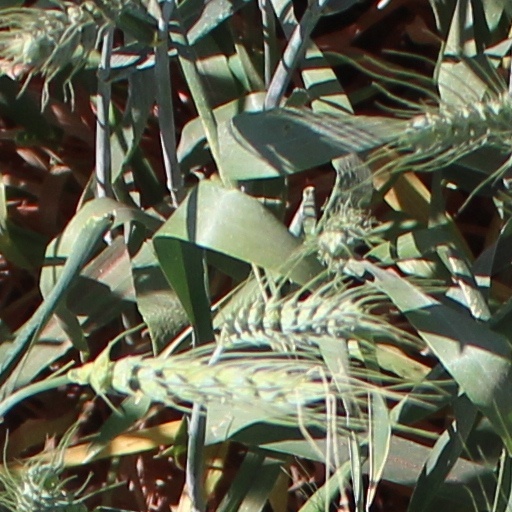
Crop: wheat